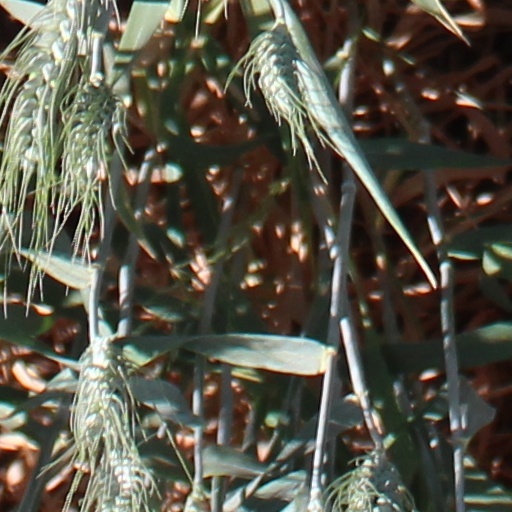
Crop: wheat